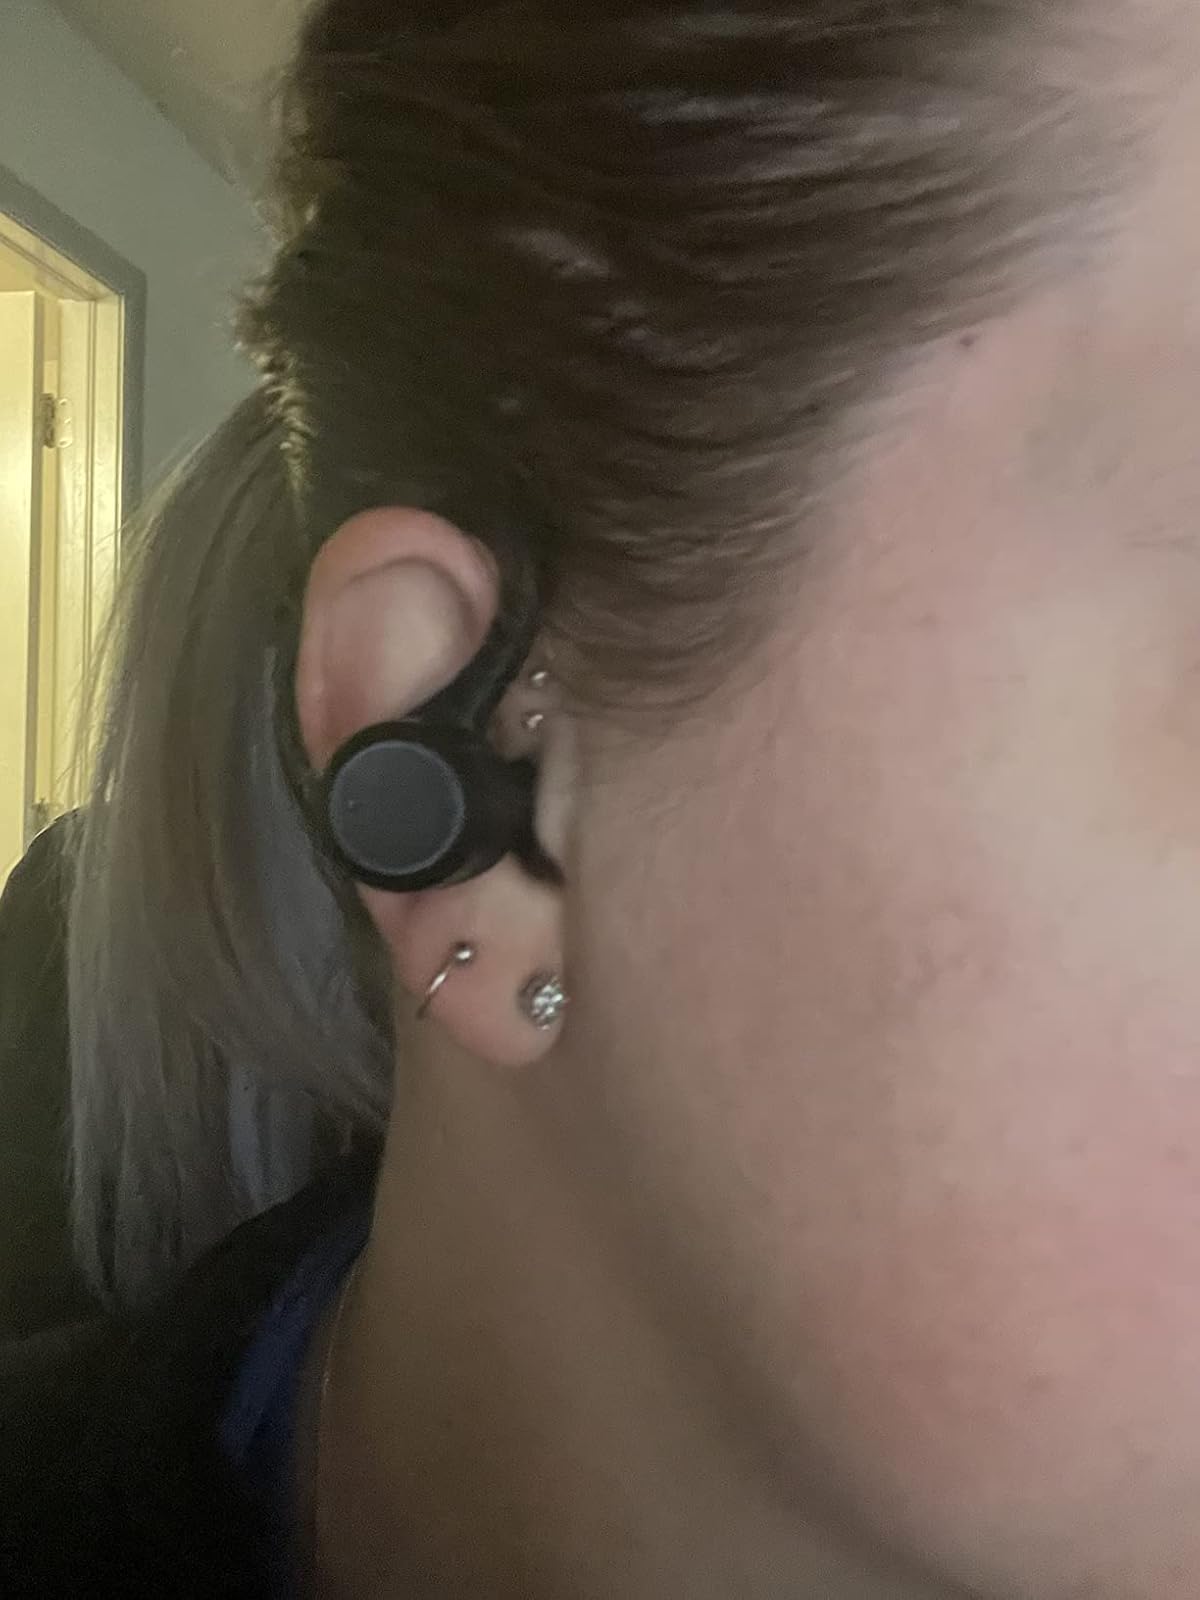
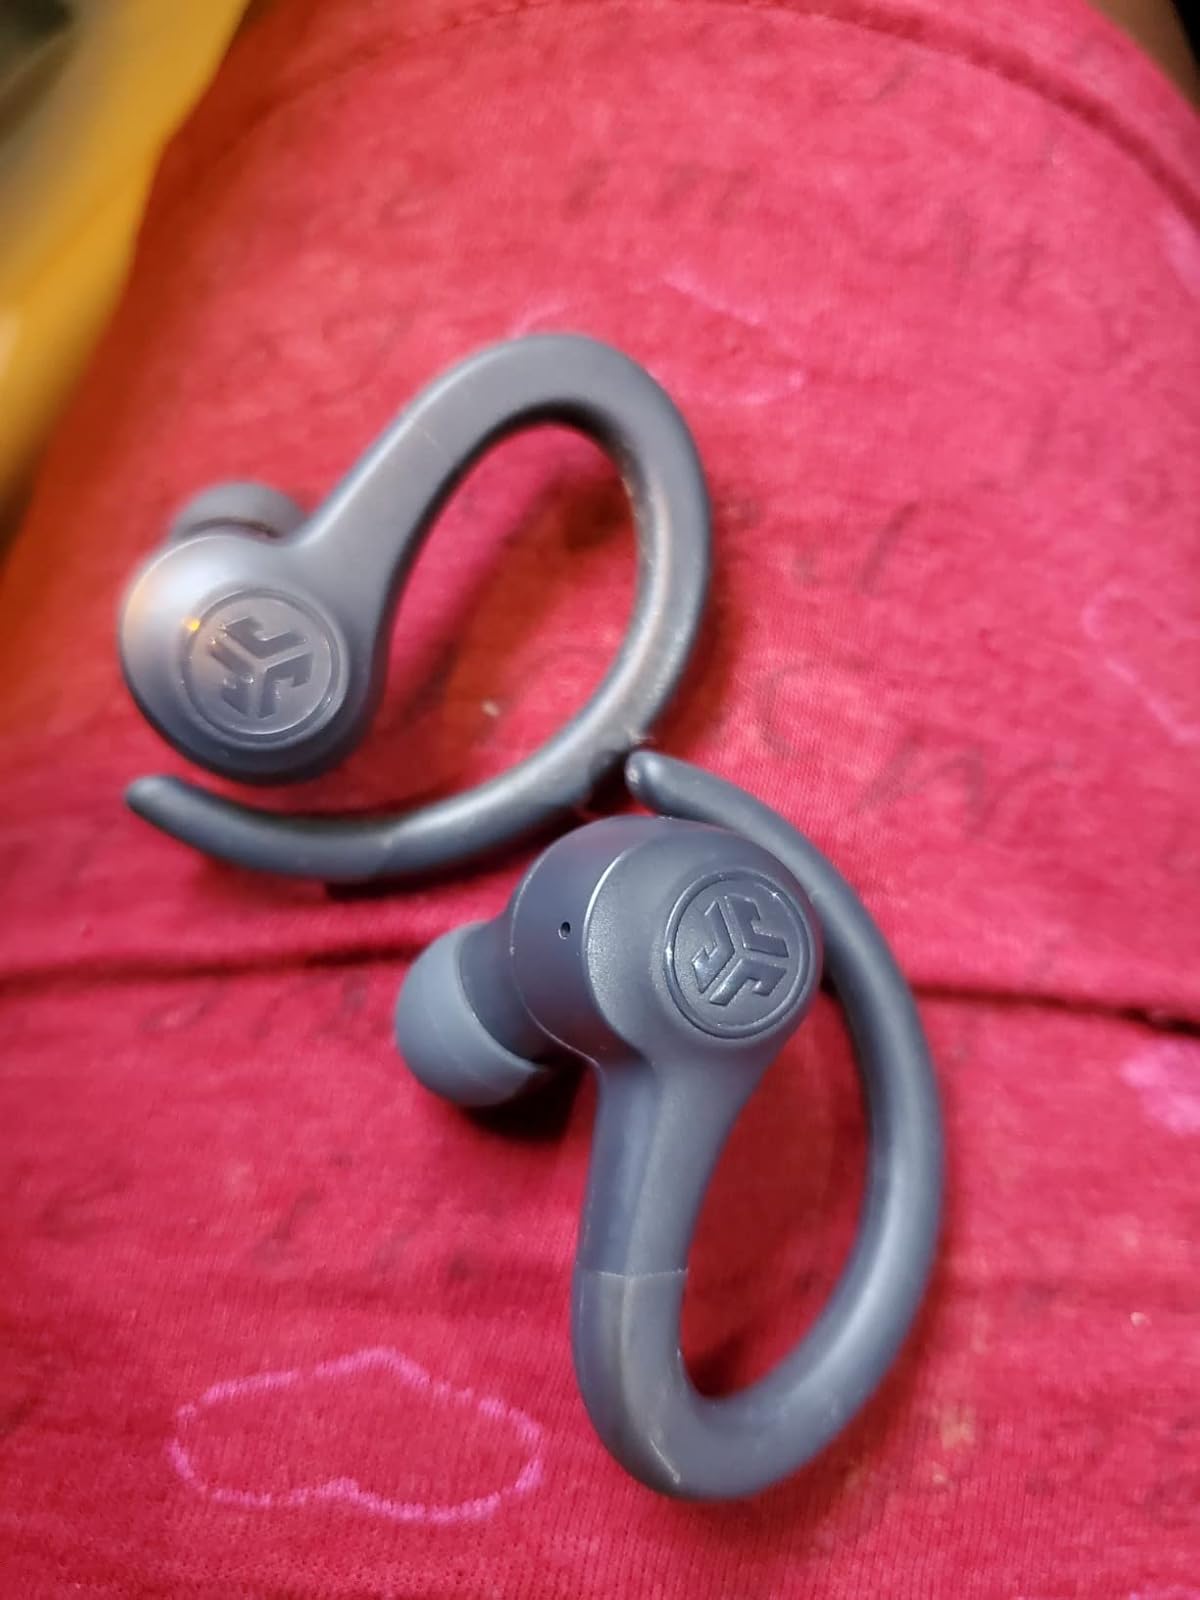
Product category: earbuds
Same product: no